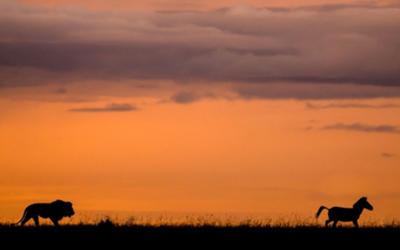
回答: 久々に見た大西ライオンのクオリティが格段に良くなった